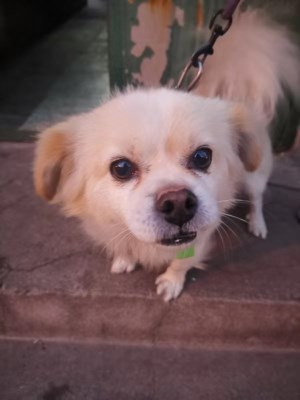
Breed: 3336-n000121-chinese_rural_dog